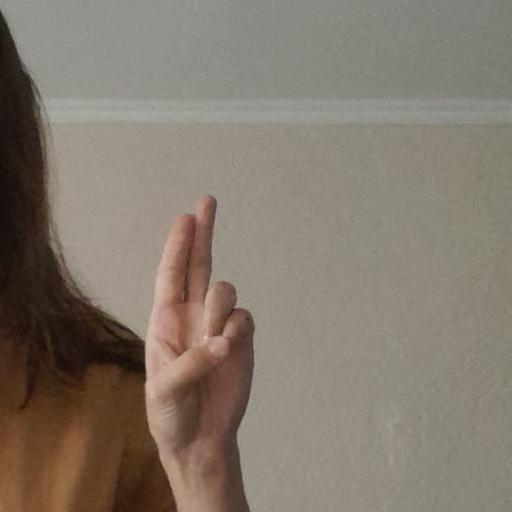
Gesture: two_up